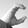
ASL letter: C